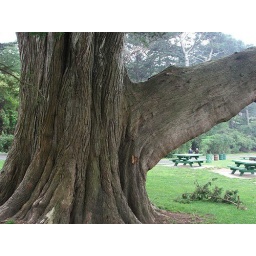
1871 is the year when this beautiful tree was planted-one of the oldest trees in Golden Gate Park!